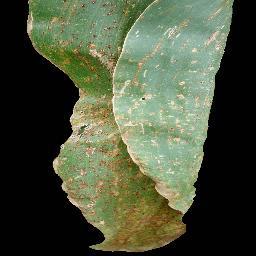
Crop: corn
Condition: (maize)_common_rust